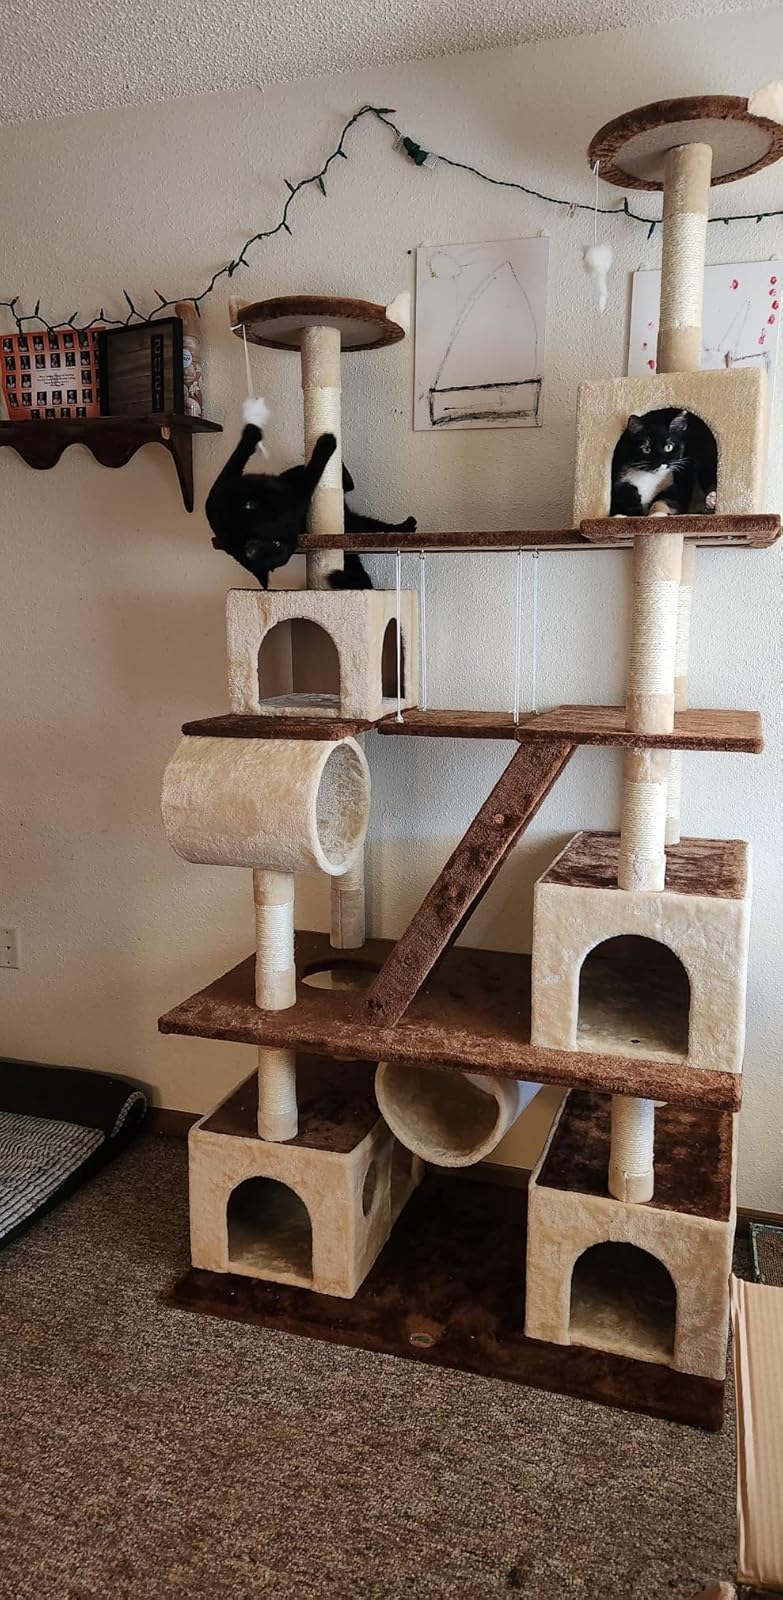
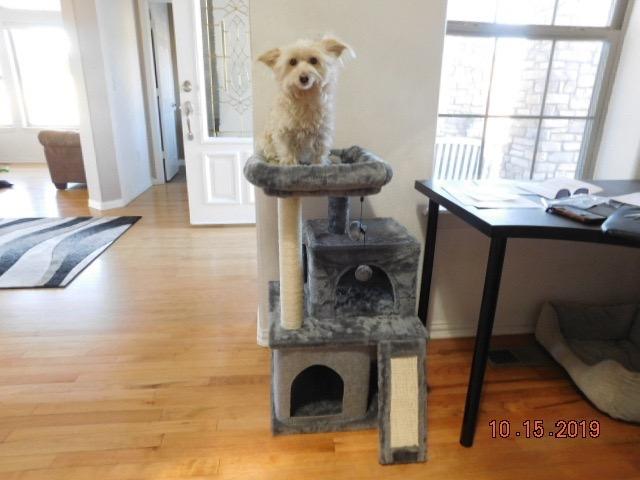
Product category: items_cat tree
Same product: no